Sigvaldi Strut-Haraldsson

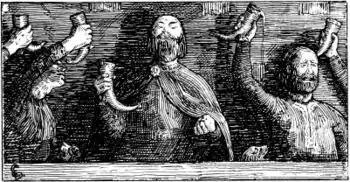
"At the funeral feast, Jarl Sigvaldi swears an oath on his father's memory to go to Norway and kill or drive away Haakon Jarl". Halfdan Egedius: "Illustration for Olav Trygvasons saga" (1899)

Jarl Sigvaldi was the semi-legendary chieftain of the fabled Jomsvikings and commander of their stronghold - Jomsborg. He succeeded Palnatoke as the leaders of the Jomsvikings in the late 10th century. The character of Sigvaldi remains largely enigmatic. As a leader, he was said to be more wily than brave despite leading such a powerful force.